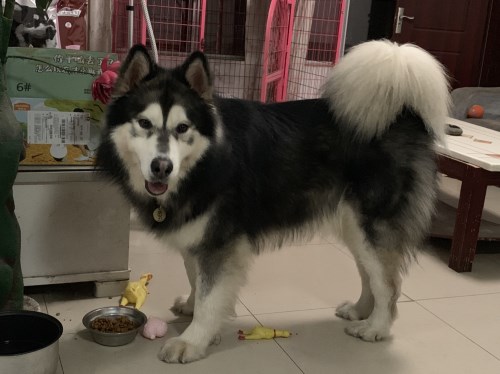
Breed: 1324-n000004-malamute